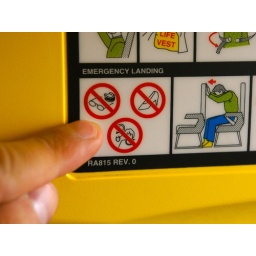
Apparently you're supposed to take off your glasses and take out your denture plate in case of emergency landing.